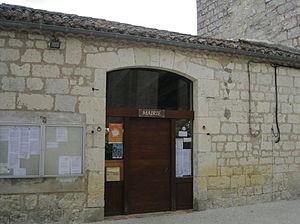
Flaugnac (Lot - France)
Saint-Paul-Flaugnac est, depuis le 1ᵉʳ janvier 2016, une commune nouvelle française située dans le département du Lot en région Occitanie. Elle est issue du regroupement des deux communes de Flaugnac et Saint-Paul-de-Loubressac.
Flaugnac est une ancienne commune française située dans le département du Lot, en région Occitanie devenue, le 1ᵉʳ janvier 2016, une commune déléguée de la commune nouvelle de Saint-Paul-Flaugnac.